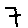
Label: 7